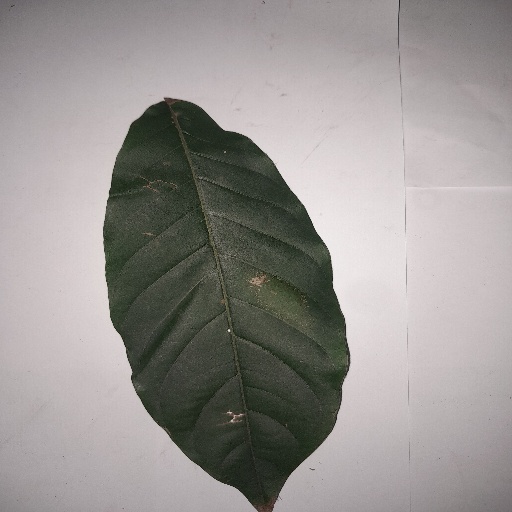
Species: HariTaki
Leaf condition: Bacterial Spot